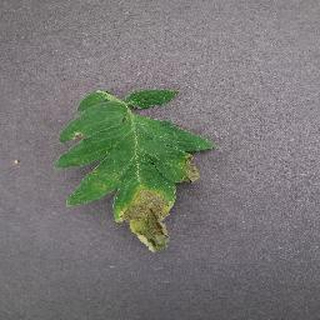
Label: tomato_late_blight